Integrated Sensor is Structure

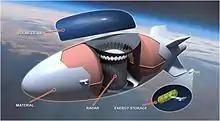

The Integrated Sensor is Structure (ISIS) was a program managed by the United States Air Force (USAF) Research Laboratory to research the feasibility of using an unmanned airship as a high-altitude aerial reconnaissance and surveillance platform. It is sometimes called Integrated Sensor is the Structure, as a fundamental innovation was the use of the airship structure as the sensing component of a state-of-the-art radar system.